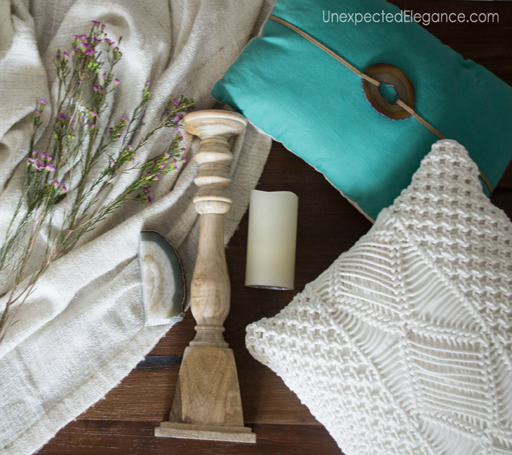
it 's time to open the windows and let the fresh air in !